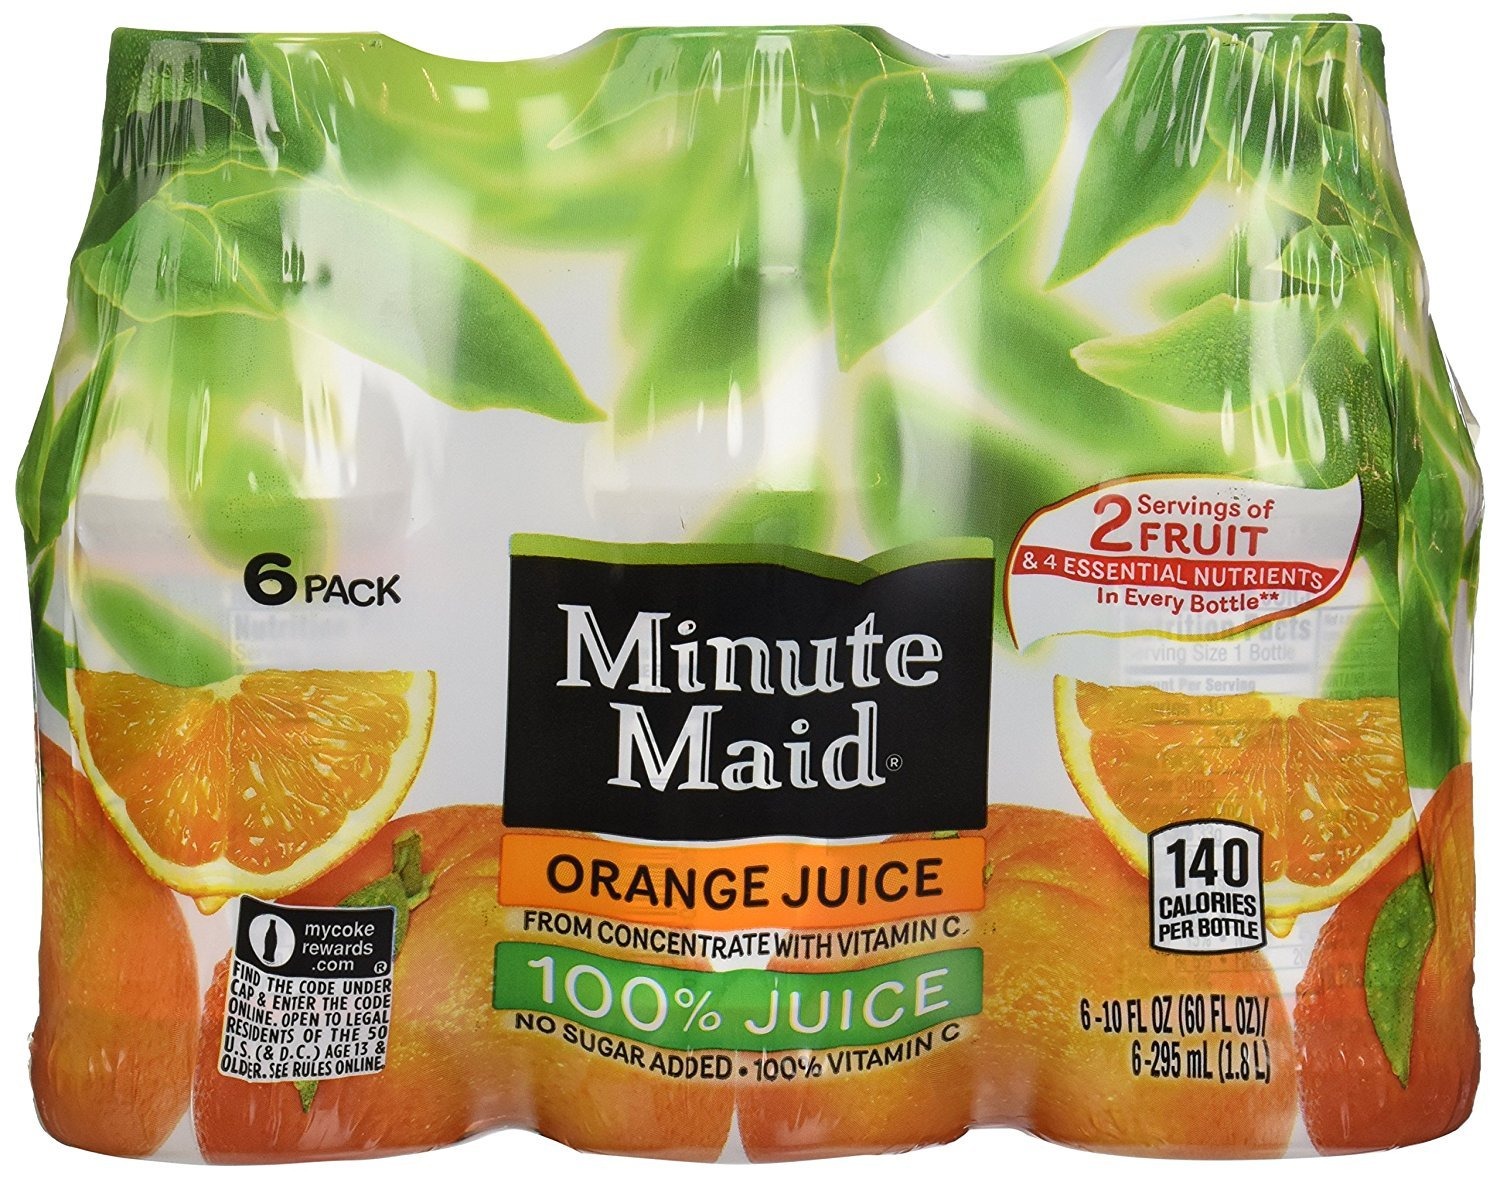
Item Name: Minute Maid 100% Orange Juice, 10 Fl Oz Bottles, Pack of 6
Bullet Point 1: Pack of 6
Bullet Point 2: 10 fluid ounce Juice Bottles
Bullet Point 3: Great tasting portable refreshment in an easy-to-pack bottle
Bullet Point 4: Put good in. get good out.
Value: 240.0
Unit: Fl Oz

Price: 6.215